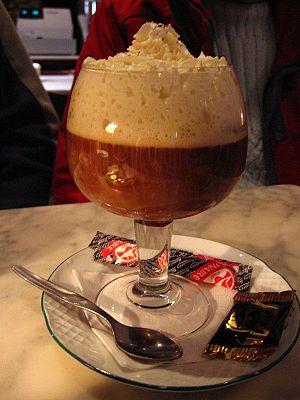
Un Irish CoffeeLa Troya: Café Irlandés
L’Irish coffee est un cocktail à base de café, de sucre, de whisky et de crème.
Un cocktail officiel de l'IBA est un cocktail sélectionné par l'International Bartenders Association pour le concours mondial de cocktail. Ces mélanges sont ainsi parmi les plus notables et les plus fréquents des cocktails qu'on peut trouver à travers le monde.